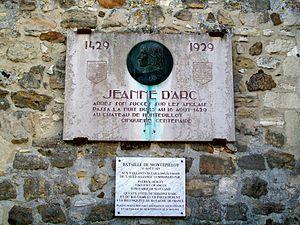
Le monument qui commémore la bataille de Montépilloy et le succès des troupes de Jeanne d'Arc contre les Anglais, le 15 et 16 août 1429, selon la tradition.
L'histoire de la ville de Senlis, dans le département de l'Oise, en région Hauts-de-France, commence à la préhistoire mais, la première mention écrite nommant le lieu date du Iᵉʳ siècle, pendant l'époque romaine. Résidence royale à l'époque carolingienne, siège d'un évêché jusqu'à la Révolution française, Senlis n'est plus aujourd'hui qu'un modeste chef-lieu d'arrondissement.
La bataille de Montépilloy qui a eu lieu le 15 août 1429, à Montépilloy pendant la guerre de Cent Ans opposa les troupes anglaises du duc de Bedford et les troupes françaises du roi Charles VII, incluant Jeanne d'Arc et ses compagnons d'armes.